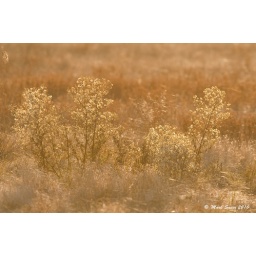
Freeze dried wildflowers in a field near Zim Minnesota take on a golden glow under the setting fall sun.